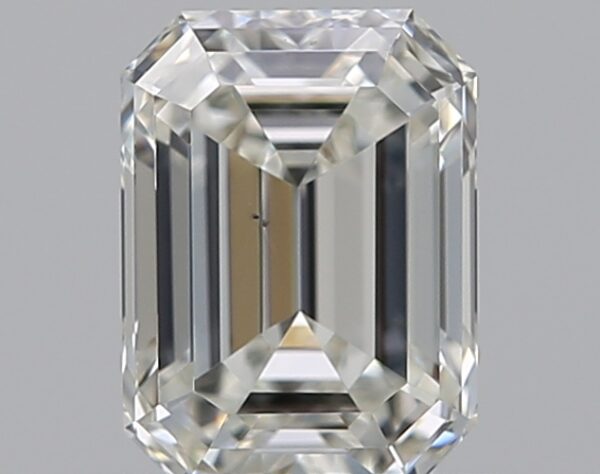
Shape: emerald
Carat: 0.67
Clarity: VS2
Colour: I
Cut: EX
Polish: EX
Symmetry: VG
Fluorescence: F
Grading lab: GIA
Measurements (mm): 5.77 x 4.28 x 2.81